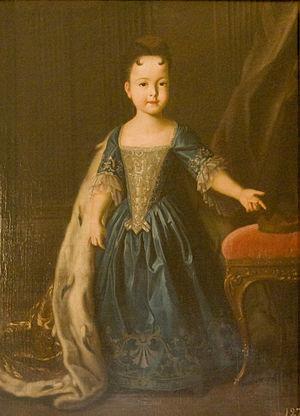
Louis Caravaque, né le 31 janvier 1684 à Marseille et mort le 9 juin 1754 à Saint-Pétersbourg est un peintre portraitiste français. Il est le neveu de Pierre Puget, et beau-frère du sculpteur et architecte Nicolas Pineau.